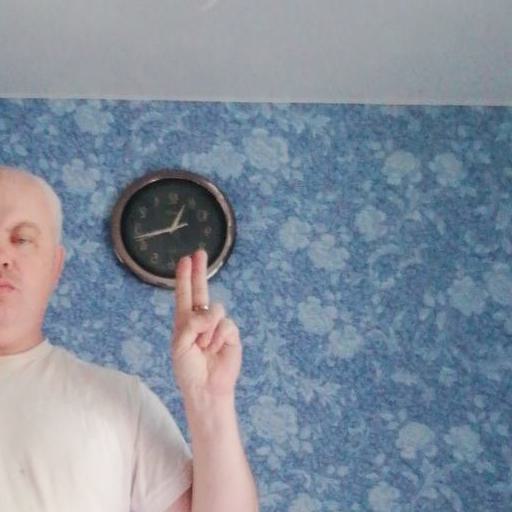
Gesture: two_up